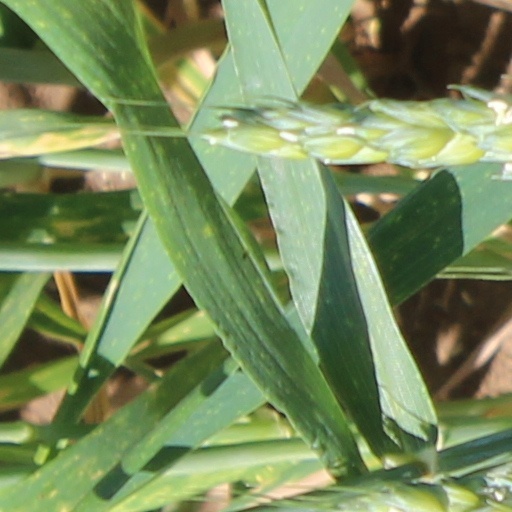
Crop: wheat